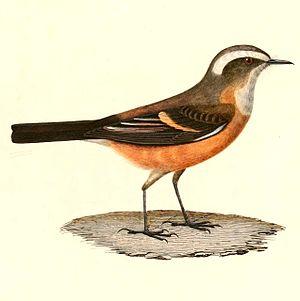
La province de Tucumán est une province de l'Argentine située au nord-ouest du pays. Elle a pour capitale la ville de San Miguel de Tucumán.
La province de Jujuy est une province argentine, située dans le nord-ouest du pays, limitée à l'est et au sud par la province de Salta, à l'ouest par le Chili et au nord par la Bolivie. Sa capitale est San Salvador de Jujuy.